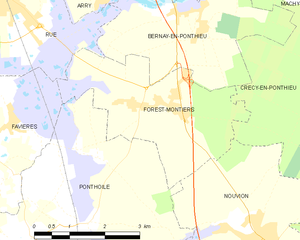
Carte des communes françaises Forest-Montiers